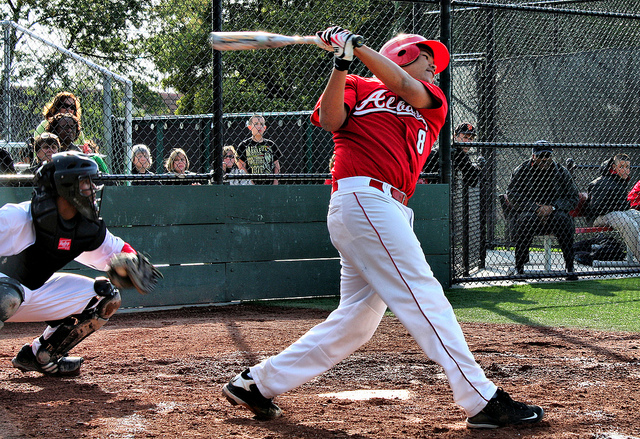
một cầu thủ đánh bóng đang xoay người để đánh bóng